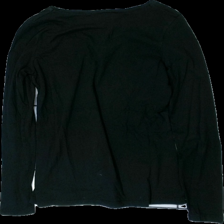
View: back
Type: Top
Category: Ladies
Brand: Lindex
Colors: Black
Material: 100% cotton
Cut: Regular, C-collar
Size: M
Season: All
Price range: 50-100
Recommended usage: Reuse